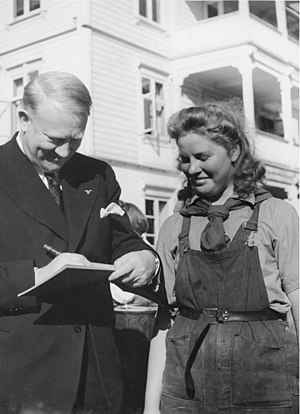
Vidkun Quisling / Ministerpræsident
Quisling skriver sin autograf, 1943.
Vidkun Abraham Lauritz Jonssøn Quisling var en norsk politiker og officer. Han blev dømt i en retssag og henrettet.